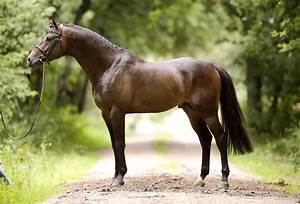
Label: horse